The Law of Ueki

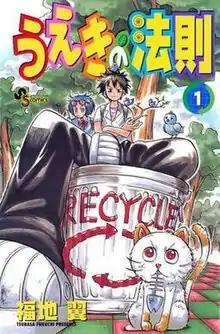
First volume cover, featuring Kosuke Ueki and Ai Mori

is a Japanese manga series written and illustrated by Tsubasa Fukuchi. It was serialized in Shogakukan's manga magazine "Weekly Shōnen Sunday" from July 2001 to October 2004, with its chapters collected in 16 volumes. A sequel, "The Law of Ueki Plus", was serialized in the same magazine from April 2005 to June 2007, with its chapters collected in five "tankōbon" volumes. "The Law of Ueki" was licensed in North America by Viz Media.